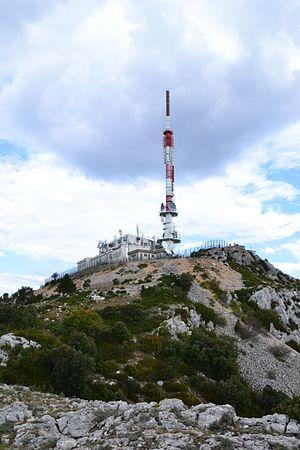
Sommet du Mont Saint-Baudille surmonté d'un relais de télévision (Hérault (34)).
Le mont Saint-Baudille se situe à l'extrémité sud-ouest du massif de la Séranne marquant le rebord méridional, notamment, du causse du Larzac. Culminant à 848 mètres d'altitude sur la commune de Montpeyroux, son sommet, accessible par la route, est couronné d'une importante antenne TDF.
L'émetteur du Mont Saint-Baudille, situé dans l'Hérault, à 15 km au nord de la commune de Montpeyroux et à 25 km à l'est de Lodève et au nord-est de Clermont-l'Hérault est une installation permettant la diffusion de la télévision en numérique, de la radio FM sur une grande partie du département mais aussi d'ondes concernant la téléphonie mobile et d'autres transmissions. Le site se compose d'une tour hertzienne de 76 mètres de haut et d'un bâtiment regroupant les émetteurs. Il est exploité par l'opérateur TDF.